Blow's Down

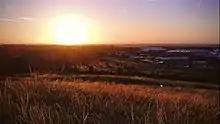

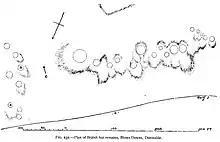
A sketch of the sites of the remains of Neolithic huts found on Blow's Down, from Worthington G. Smith's "Man, the Primeval Savage."

Blow's Down has a lengthy history, with evidence of human habitation dating back around 4000 years. The archeologist Worthington G. Smith identified several remains of Neolithic huts, finding among other things a horse's bone and, in 1888, part of a human skeleton.